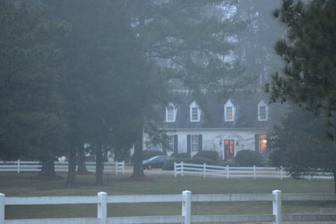
Building: Kempsville (Shacklefords, Virginia)
Country: United States of America
Year built: 1787
Historic house in Virginia, United States United States historic place Kempsville U.S. National Register of Historic Places Virginia Landmarks Register Roadside view of Kempsville Show map of Virginia Show map of the United States Location E of Shacklefords on VA 33, near Shacklefords, Virginia Coordinates 37°33′38″N 76°38′18″W / 37.56056°N 76.63833°W / 37.56056; -76.63833 Area 60 acres (24 ha) Built 1787 ( 1787 ) Architectural style Center Hall Plan NRHP reference No. 78003018 VLR No. 036-0015 Significant dates Added to NRHP December 21, 1978 Designated VLR September 20, 1977 Kempsville is a historic home located near Shacklefords , Gloucester County, Virginia .  It was built about 1787, and is a 1 + 1 ⁄ 2 -story, four-bay, gable roofed brick dwelling. with a single pile, central passage plan. It has a 1 + 1 ⁄ 2 -story wing and rear ell. It features T-shaped chimneys. It was added to the National Register of Historic Places in 1978. References